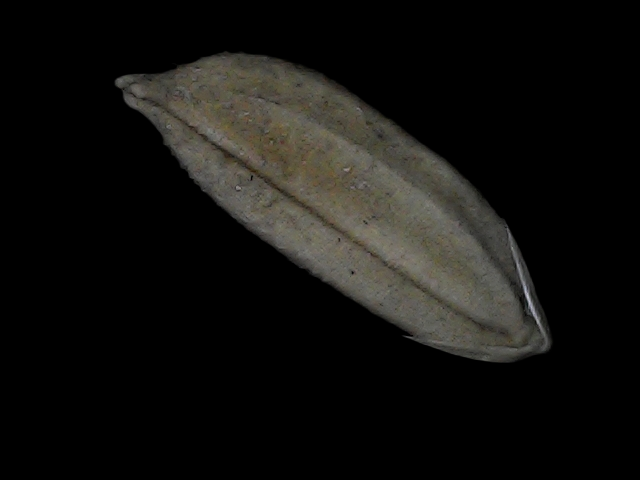
Rice variety: Bd72